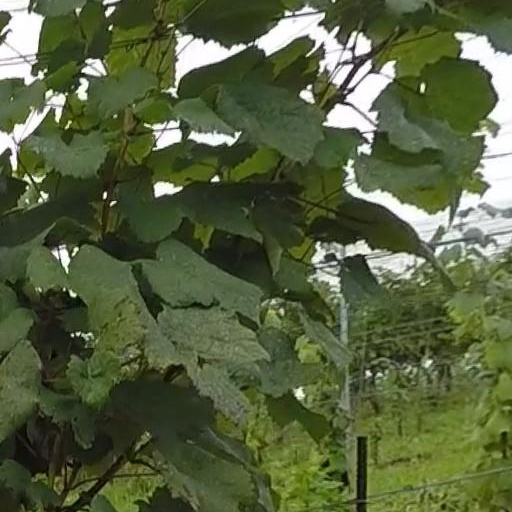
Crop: grape